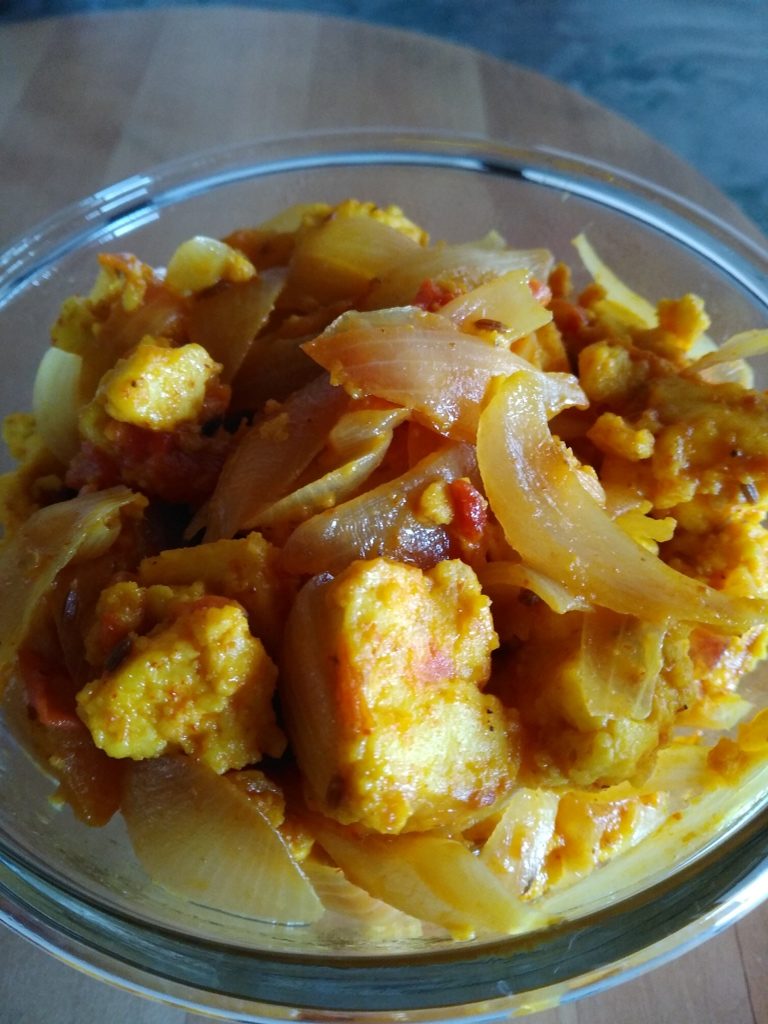
Dish: kadai_paneer